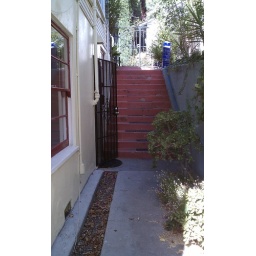
Looking up towards the street entrance. That's the kitchen door. The window to the left is in the living room area.